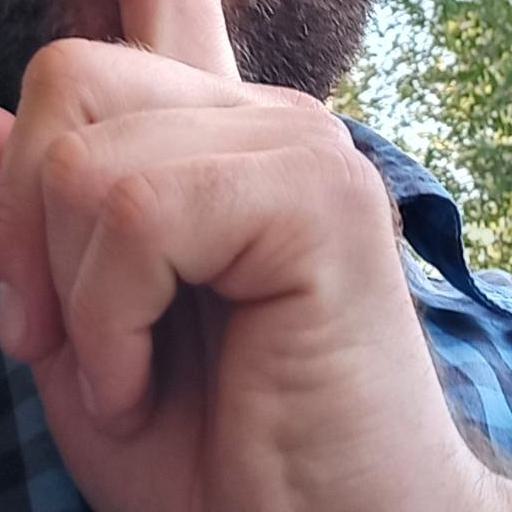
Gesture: mute